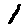
Label: 1